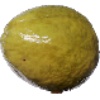
Label: Guava 1